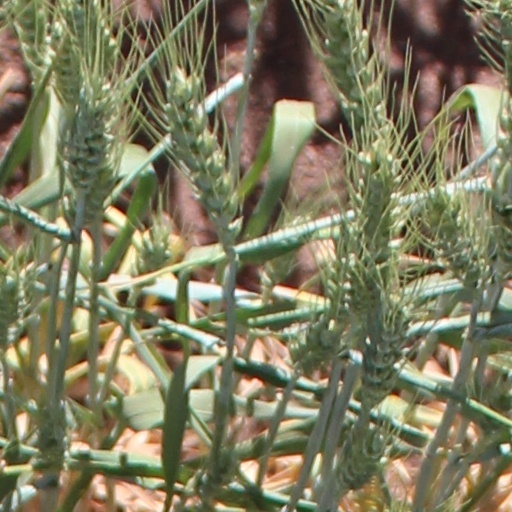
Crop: wheat